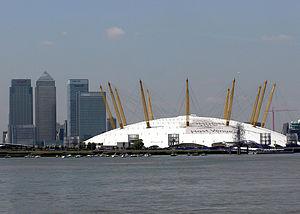
Londres [lɔ̃dʁ] est la capitale et la plus grande ville d'Angleterre et du Royaume-Uni. La ville est située près de l'estuaire de la Tamise dans le sud-est de l'Angleterre. Londinium a été fondée par les Romains il y a presque 2 000 ans. La Cité de Londres, le noyau historique de Londres avec une superficie de seulement 1,12 miles carrés conserve des frontières qui suivent de près ses limites médiévales. Londres est gouvernée par le maire de Londres et l'Assemblée de Londres.